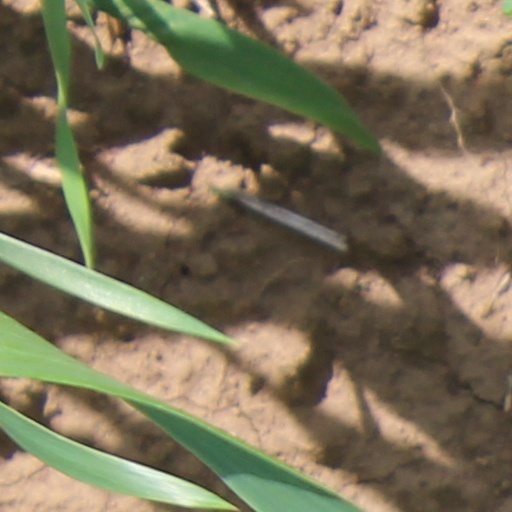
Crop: wheat